Cadash

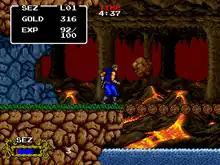
Screenshot from arcade version

"Cadash" is an early example of what would become a fairly common trend in Japanese-made arcade games of the early 1990s: the "platform-RPG", combining side-scrolling platform action with an RPG system of statistics, levels, money and magic.